Japanese occupation of Nauru

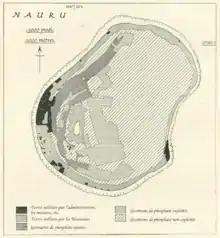
1940 map of Nauru showing the extent of the phosphate mined lands

Mining operations on Nauru began in 1906, at which time it was part of the German colonial empire. The island had some of the world's largest and highest quality deposits of phosphate, a key component in fertiliser, making it a strategically important resource on which agriculture in Australia and New Zealand depended. During the First World War, Nauru came under the control of the British Crown as a trusteeship of the League of Nations, effectively administered by the Australian government. The British Phosphate Commission (BPC), in charge of mining operations, joined with Australian officials and Christian missionaries to establish paternalistic management of the Nauruan people, who showed only limited interest in mining employment, and generally continued to rely on their traditional subsistence activities of fishing and agriculture. The BPC instead imported large numbers of indentured workers, mainly Chinese and Pacific islanders (Gilbertese above all).